Mariners Harbor Houses

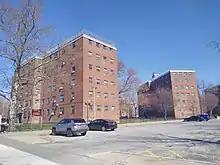
From Grandview Avenue

The Mariners Harbor Houses are a public housing complex built and operated by the New York City Housing Authority and located in the Mariners Harbor neighborhood of Staten Island, New York City. It was completed on August 31, 1954. Consisting of 22 three and six-story buildings, it contains 605 apartments housing some 1,728 residents. It is bordered by Lockman Avenue, Roxbury Street, Grandview Avenue, and Continental Place. Brabant Street runs through the complex. It is located within the boundaries of Staten Island's 121st Police Precinct.